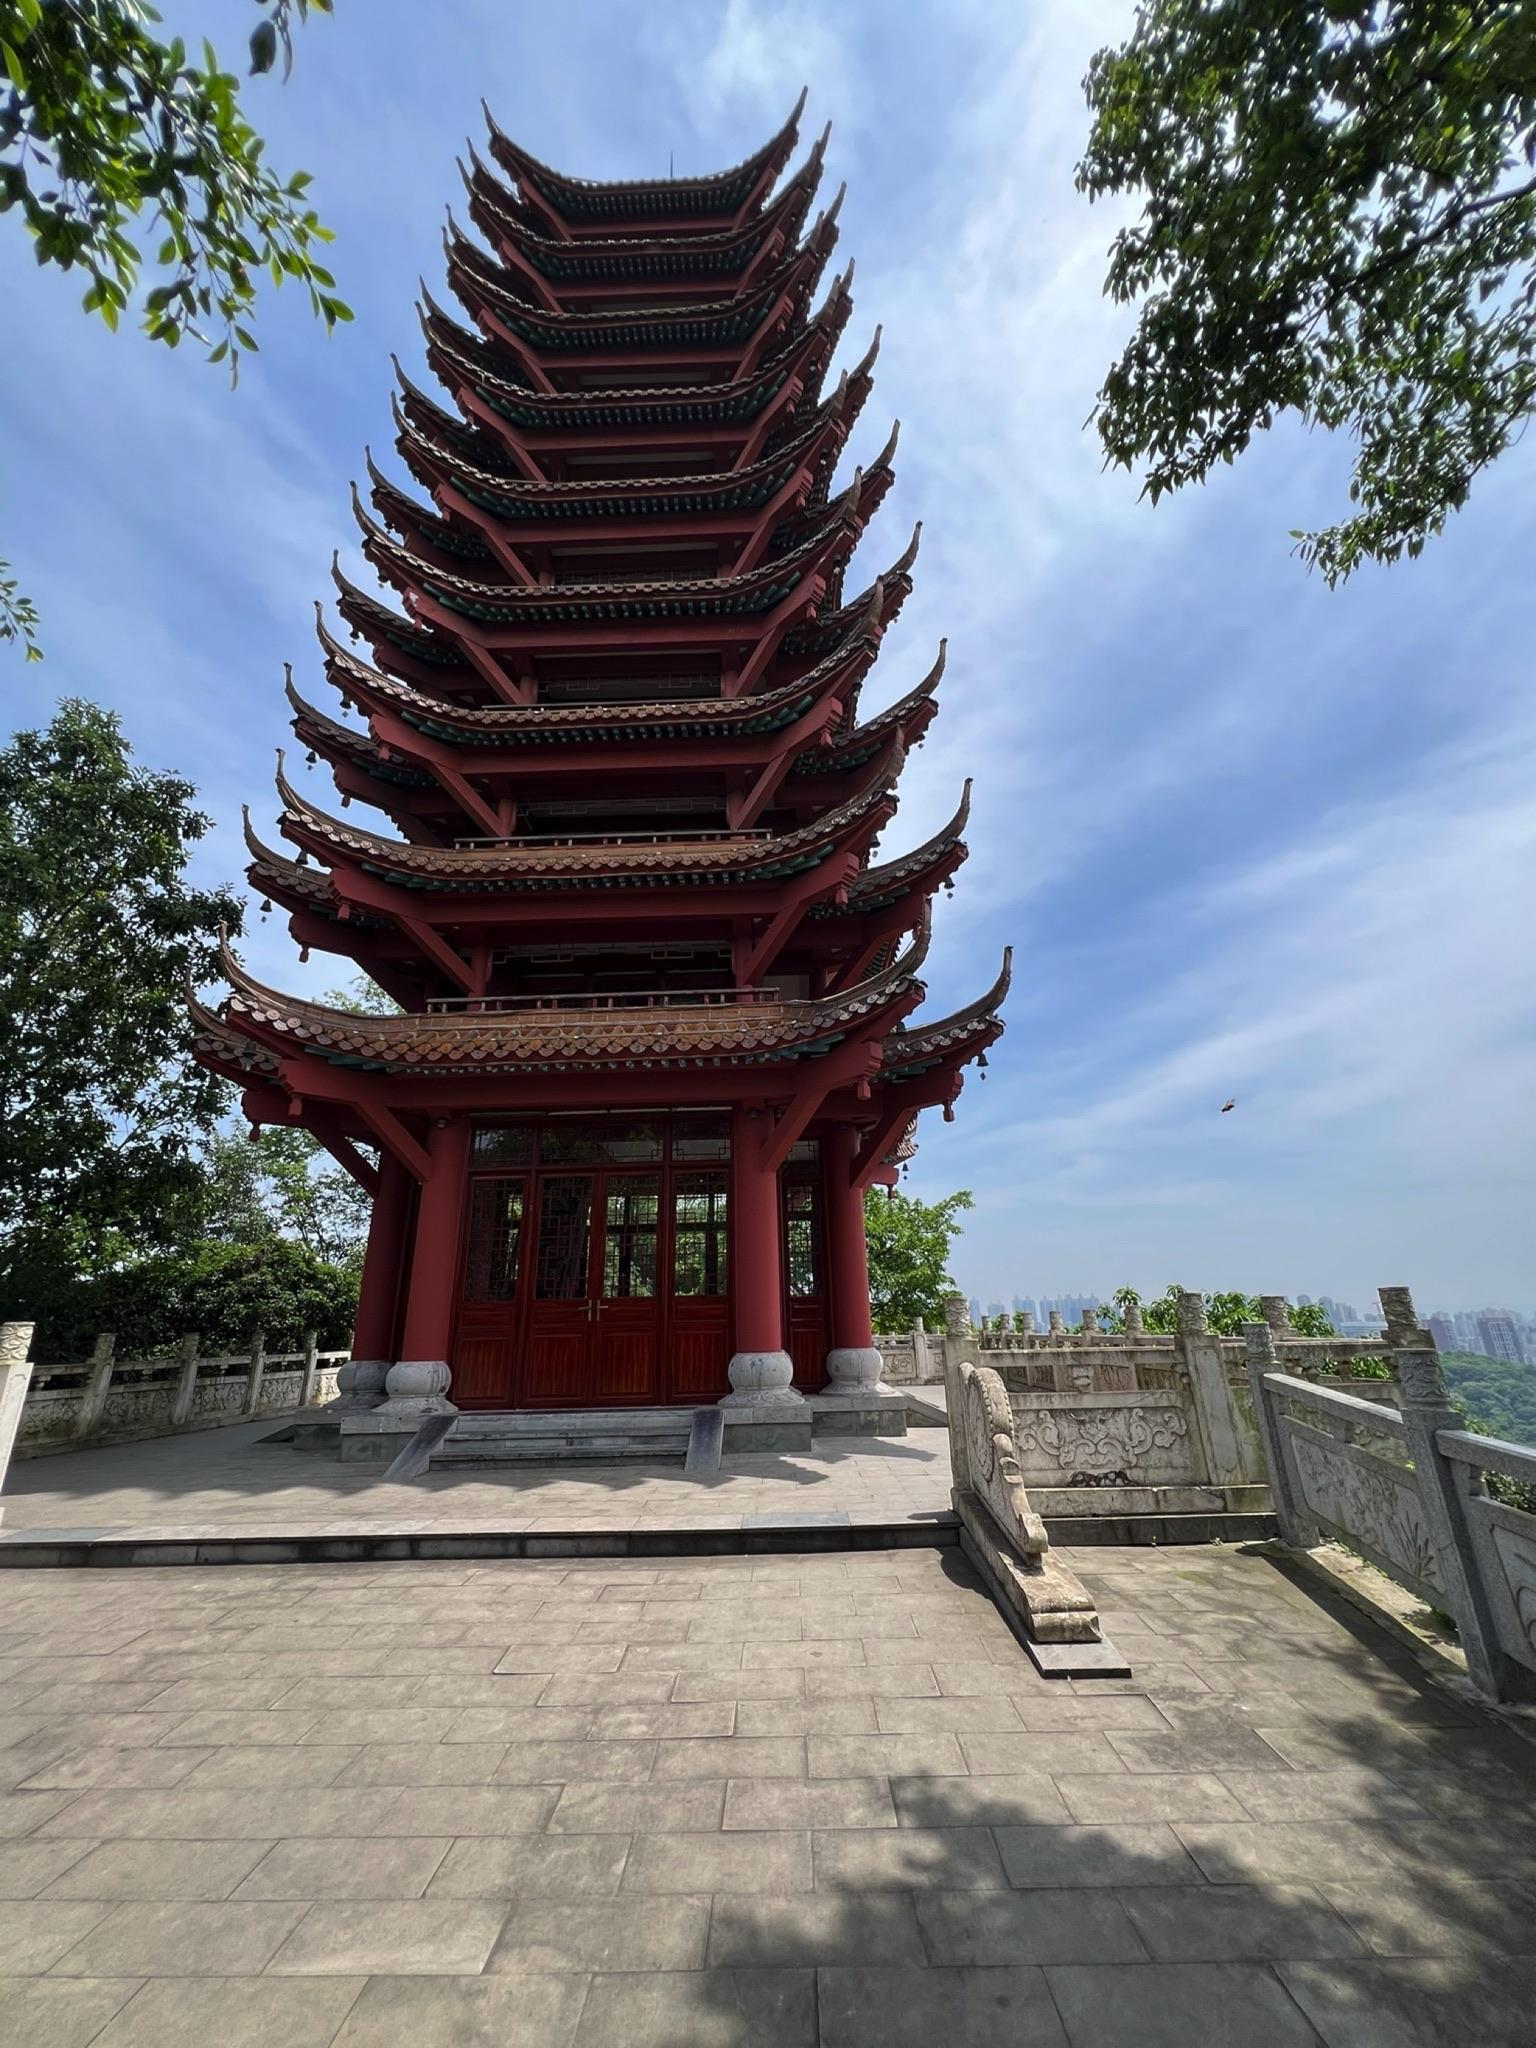
地标名称：重庆照母山植物园-览星塔
所在城市：重庆市·渝北区